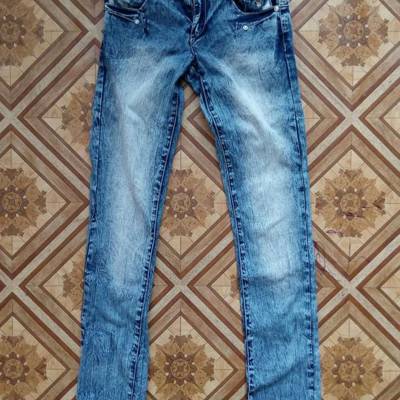
Waste category: clothes